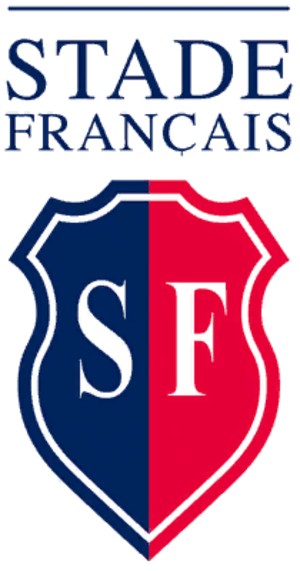
Le Stade français est un club français comprenant une section de hockey sur gazon fondée en 1903. Les équipes féminines et masculines du Stade évoluent parmi l'élite nationale.
Le Stade français est un club omnisports français ayant accueilli une section hockey sur glace durant les années 1930 et ayant également pris le nom de Rapid de Paris.
Le Stade français est un club français de basket-ball ayant aujourd'hui disparu de l'élite du championnat de France. Basé à Paris, il s'agit d'une des sections du club omnisports le Stade français. La section qui a retrouvé le nom de Stade français évolue désormais à un niveau régional.